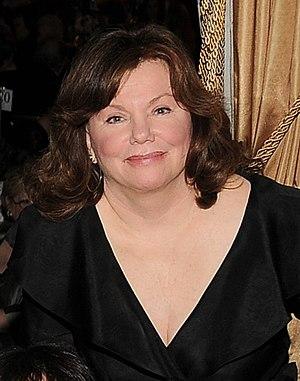
Marsha Mason est une actrice américaine, née le 3 avril 1942 à Saint-Louis.